Hernán Encina

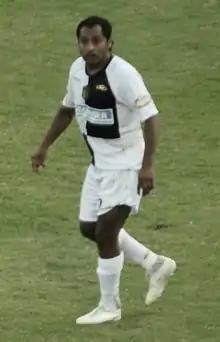
March 18, 2013, Rosario Central 2-Olimpo 2;

Hernán Nicolás Encina (born 3 November 1982) is an Argentine football midfielder who plays for Guaraní Antonio Franco in the Primera B Nacional.